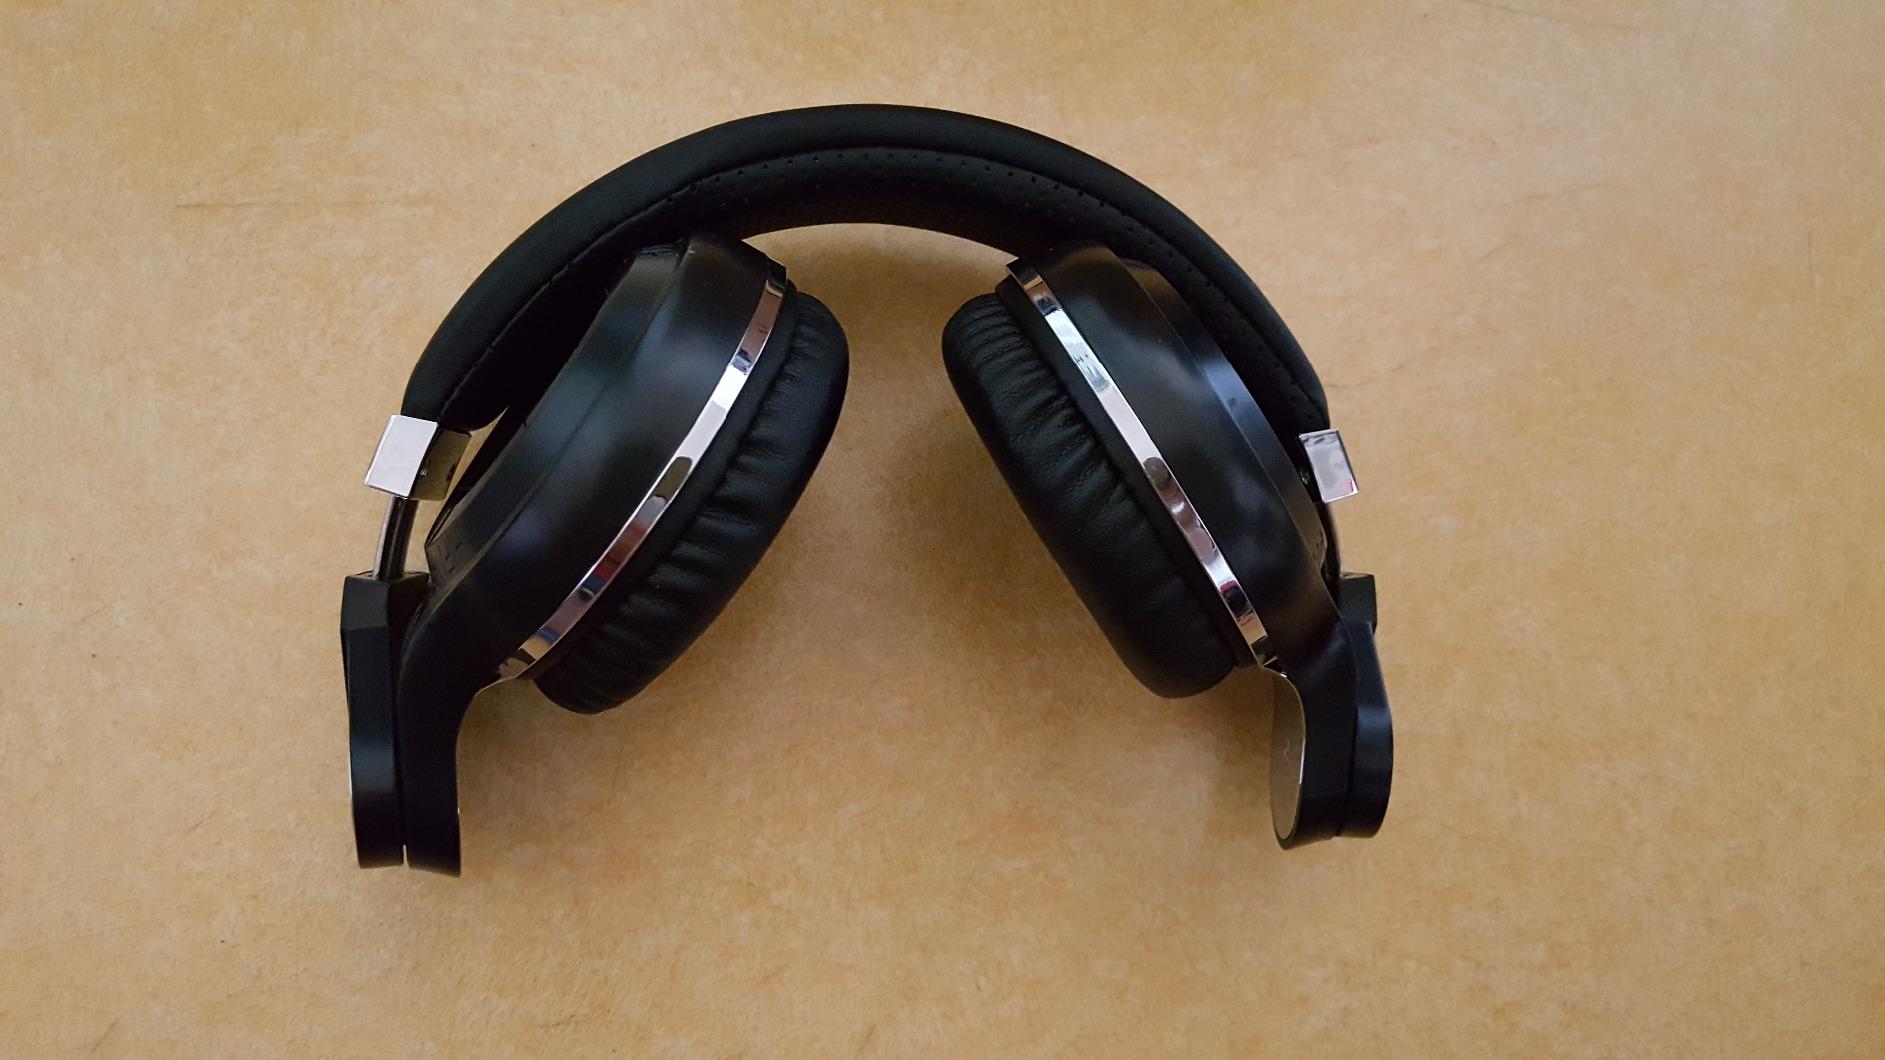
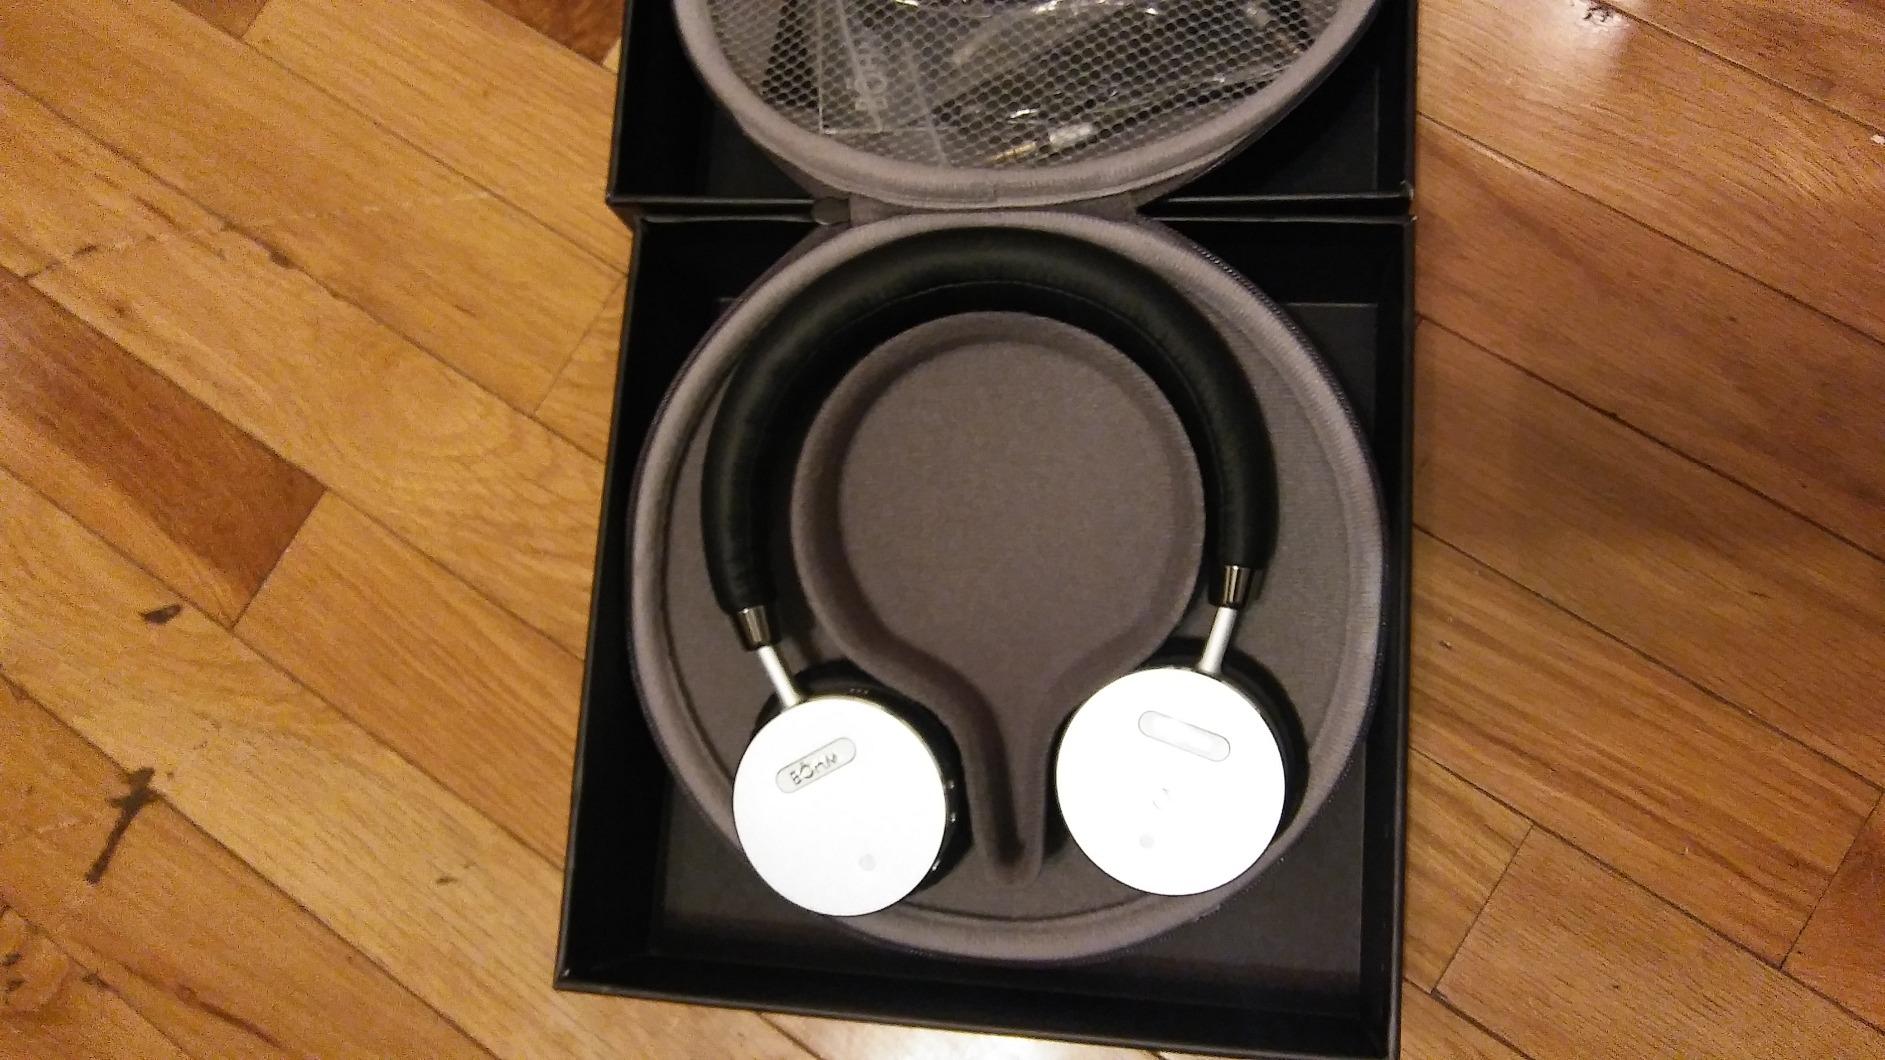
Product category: headphones
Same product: no